2022 Luding earthquake

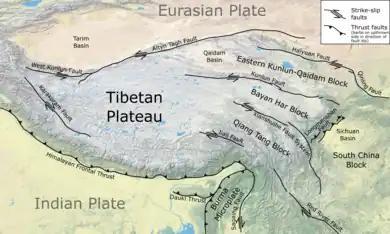
The tectonic overview of the Tibetan Plateau and Sichuan

Sichuan is situated in a complex zone of faulting created by the continued collision of the Indian Plate with the Eurasian Plate. As Himalayan underthrusting continues, the crust of the Eurasian Plate is deformed and uplifted to form the Tibetan Plateau. Instead of thrust faulting to its south, the Tibetan Plateau accommodates deformation through strike-slip escape tectonics. Large amounts of strike-slip motion are accommodated through major faults and their splays along the plateau, such as the Altyn Tagh Fault, Kunlun Fault, Haiyuan Fault, and Xianshuihe fault systems. Left-lateral strike-slip motion squeezes the crustal blocks of the Tibetan Plateau outwards, forcing it to move eastwards. Meanwhile, the strike-slip motion also results in an east–west extension of the plateau, causing normal faults to break within the thickened crust.